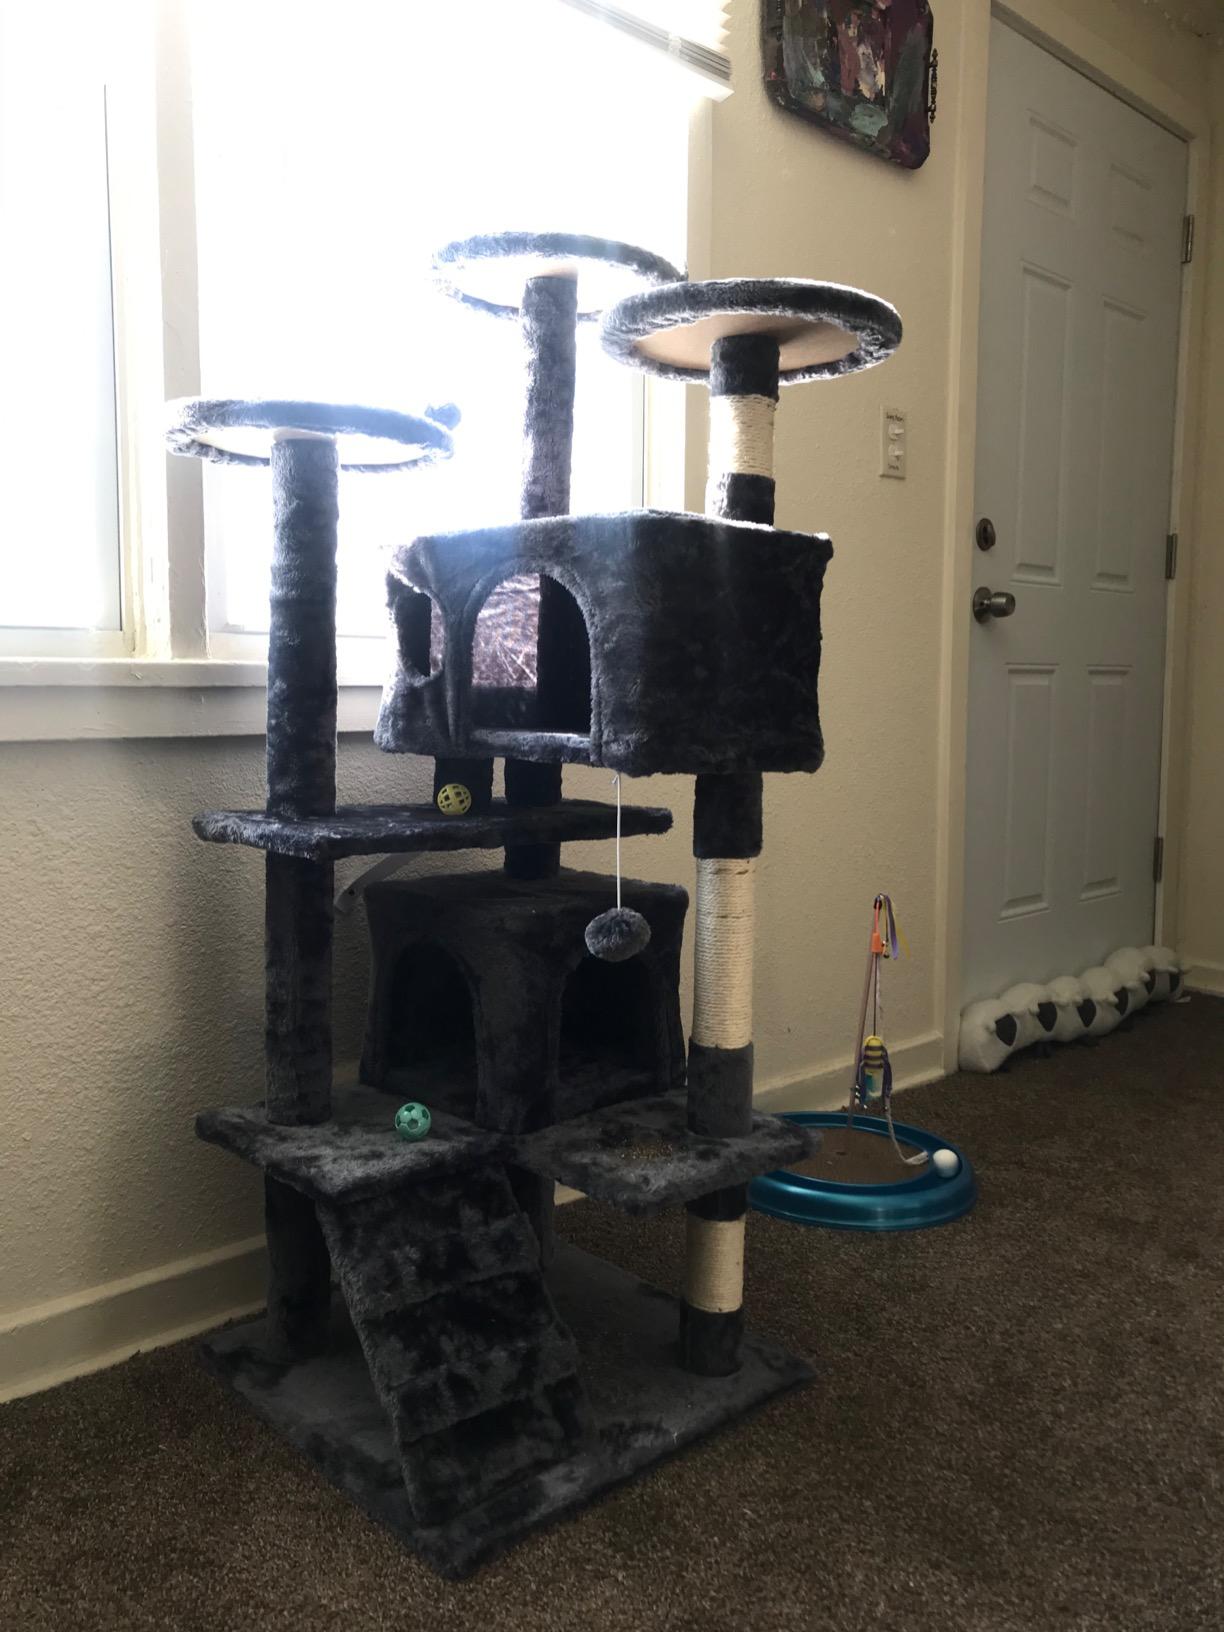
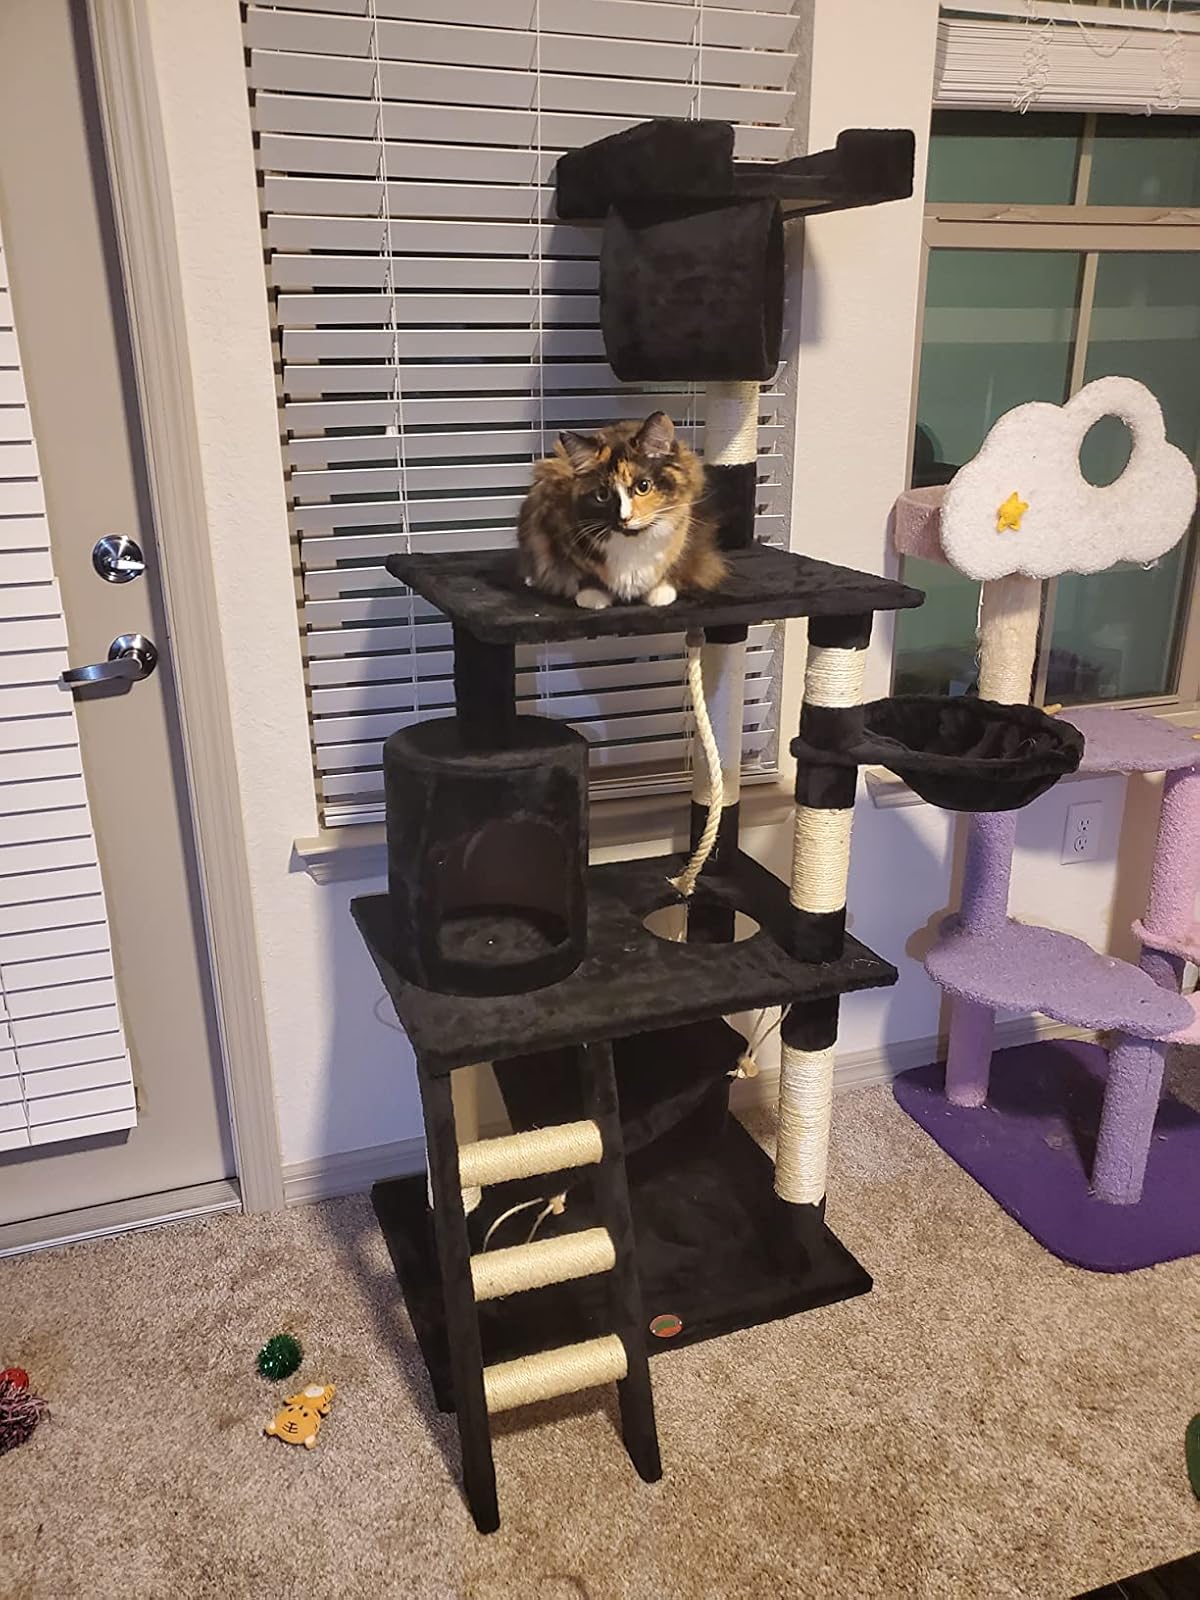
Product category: items_cat tree
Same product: no